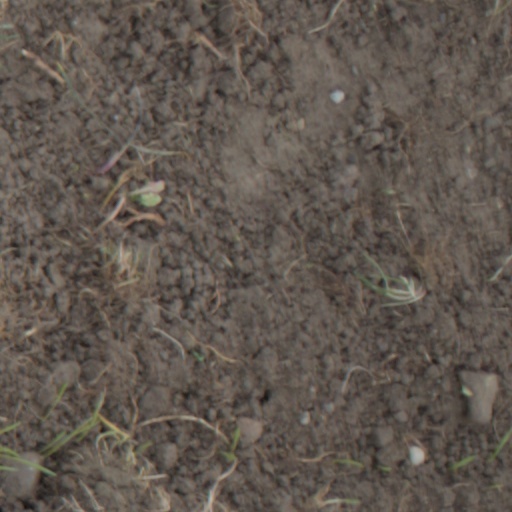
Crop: wheat